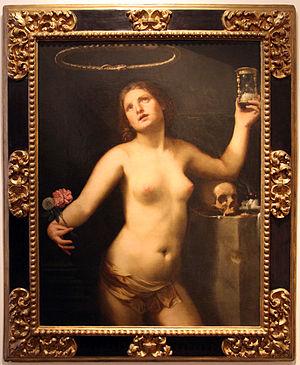
Ubi sunt est une locution latine signifiant « où sont ». Elle est issue du latin « ubi sunt qui ante nos fuerunt ? » signifiant « où sont passés ceux qui nous précédèrent ? ».
Guido Canlassi dit Cagnacci est un peintre italien du XVIIᵉ siècle, que l'on peut rattacher à la période tardive du baroque italien, appartenant à l'école de Bologne.